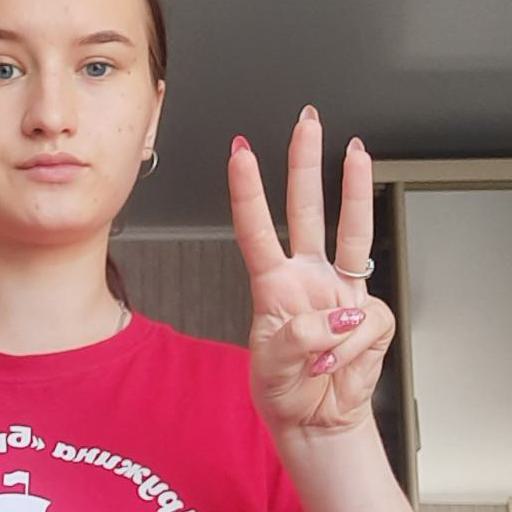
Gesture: three